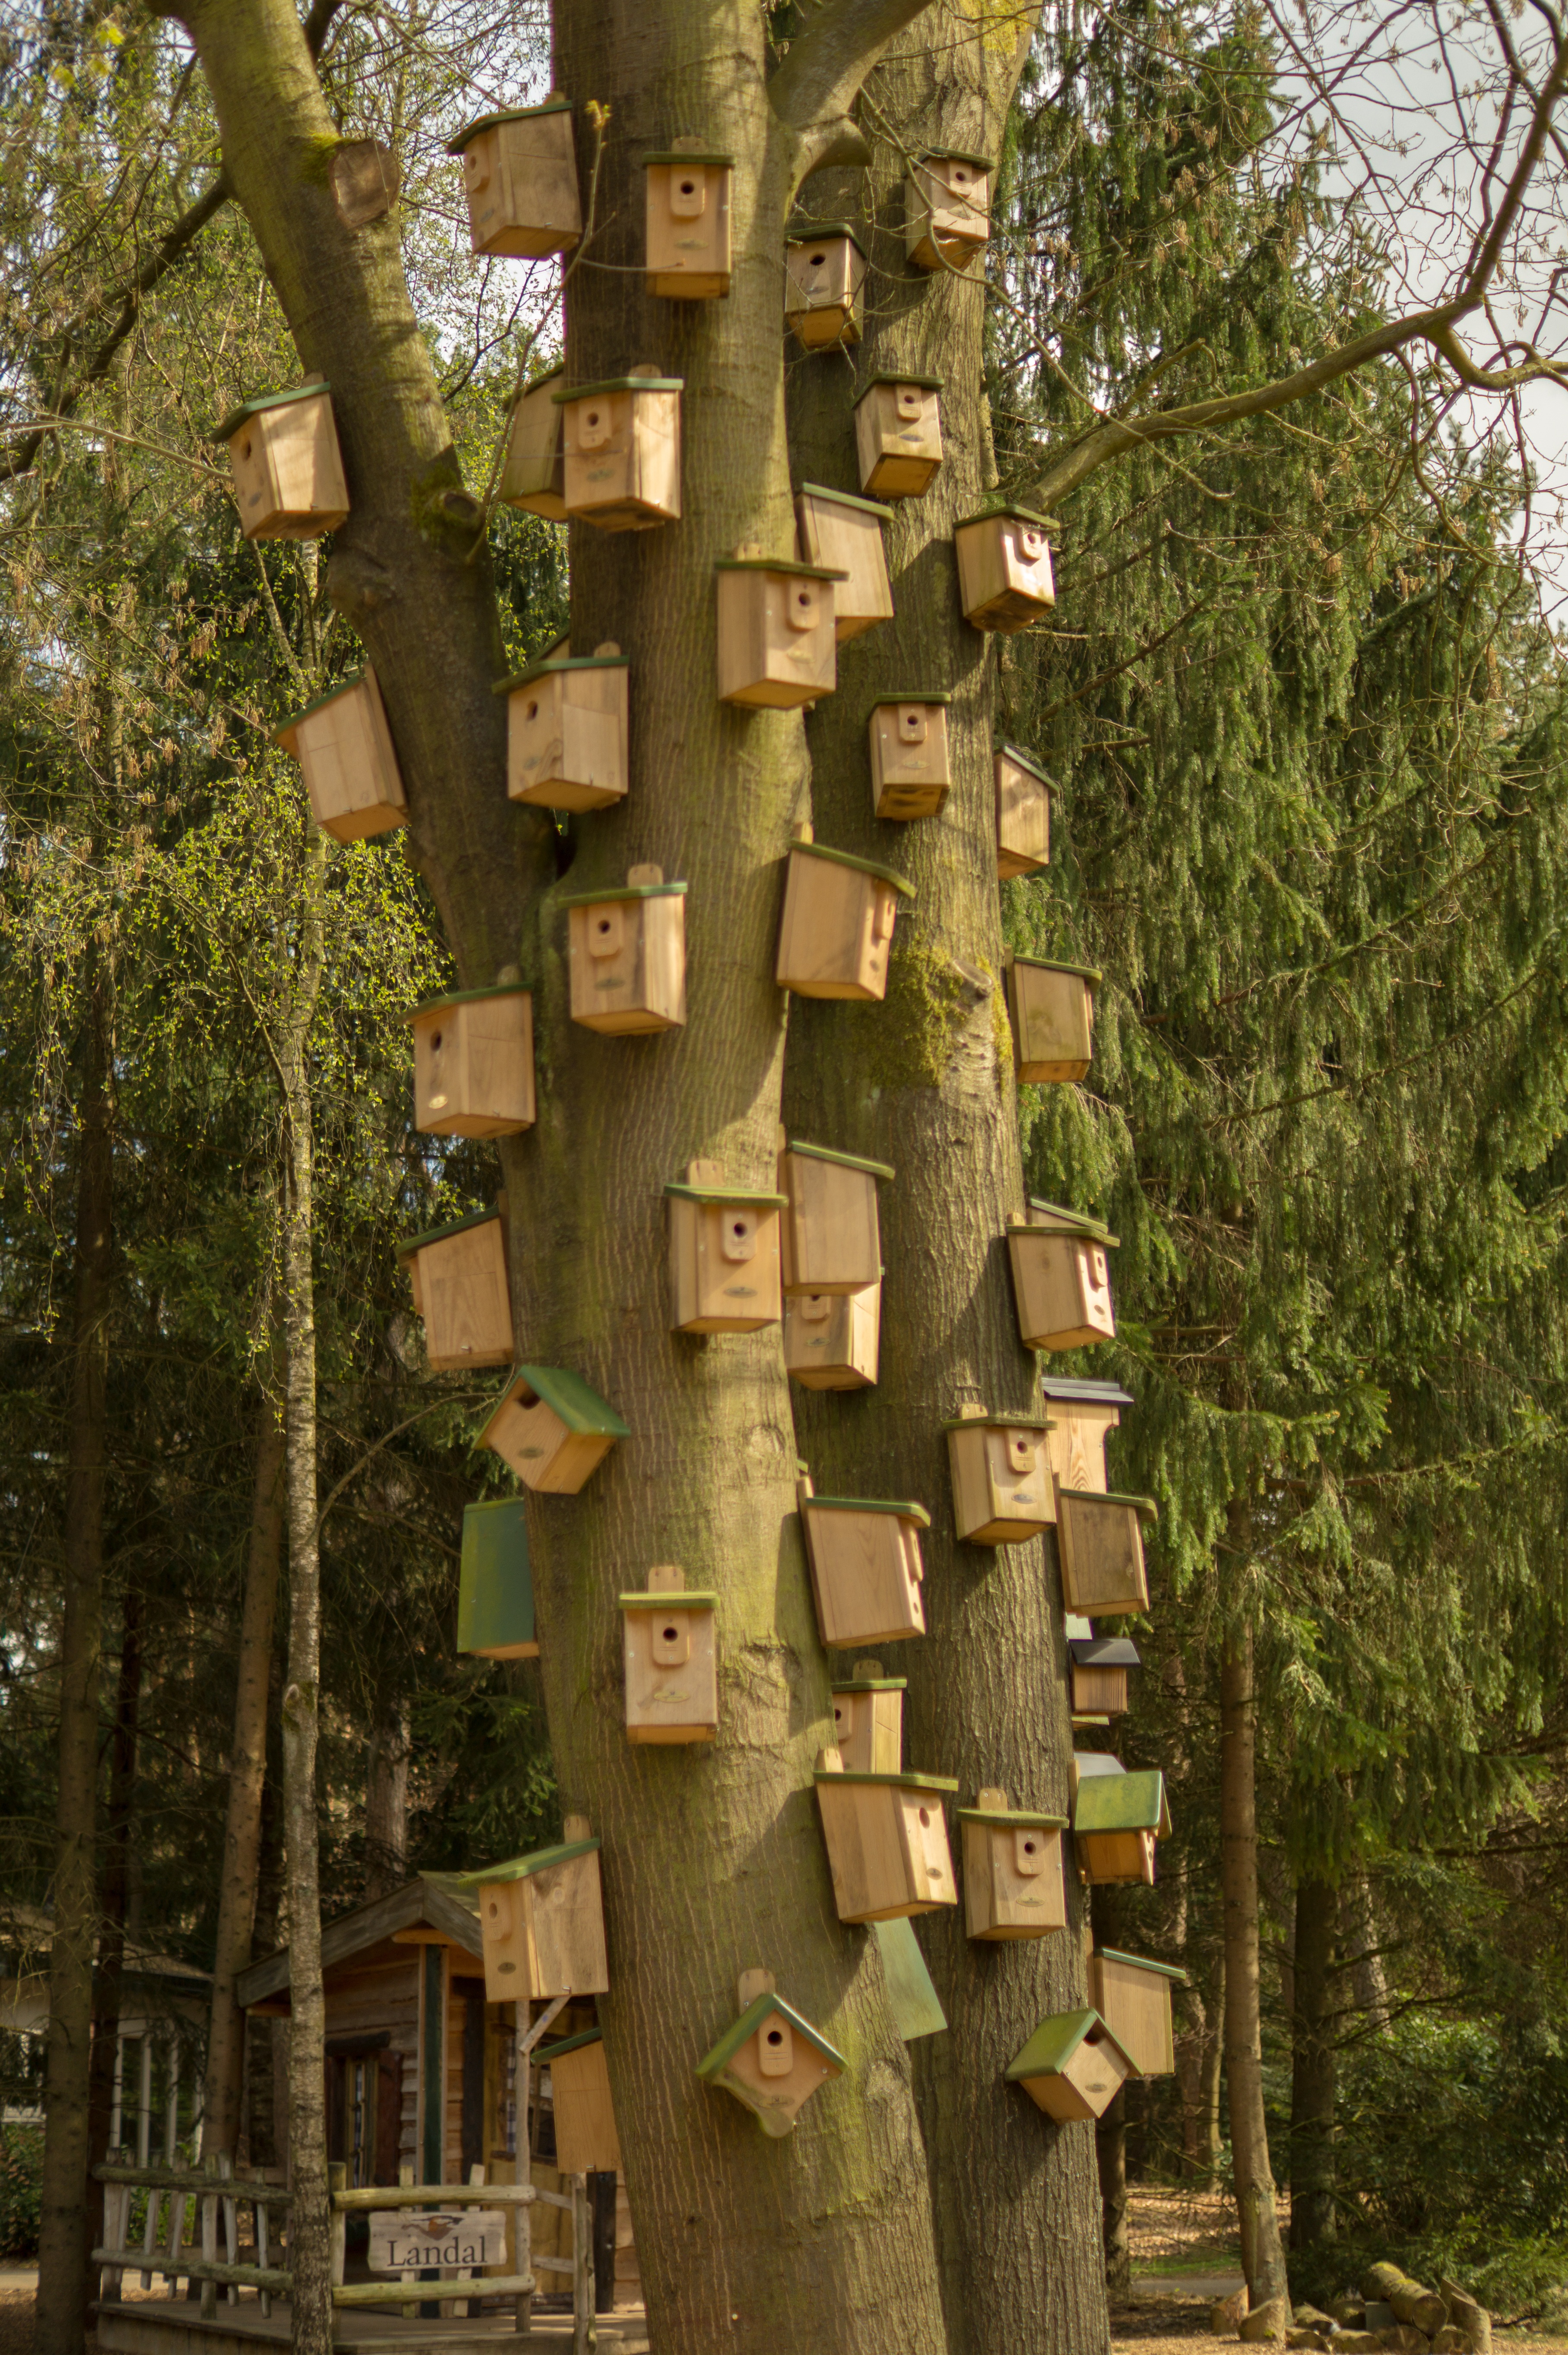
tree, nature, outdoor, bird, plant, wood, house, flower, trunk, skyscraper, botany, nest, bamboo, flowering plant, man made object, woody plant, land plant, outdoor structure